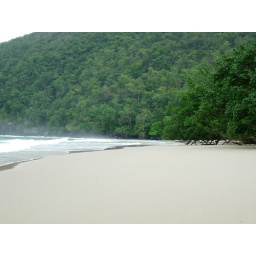
Empty but beautiful beach near the start of the Underground River, Sabang. The forest is full of monkeys and other critters.